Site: brandenburg
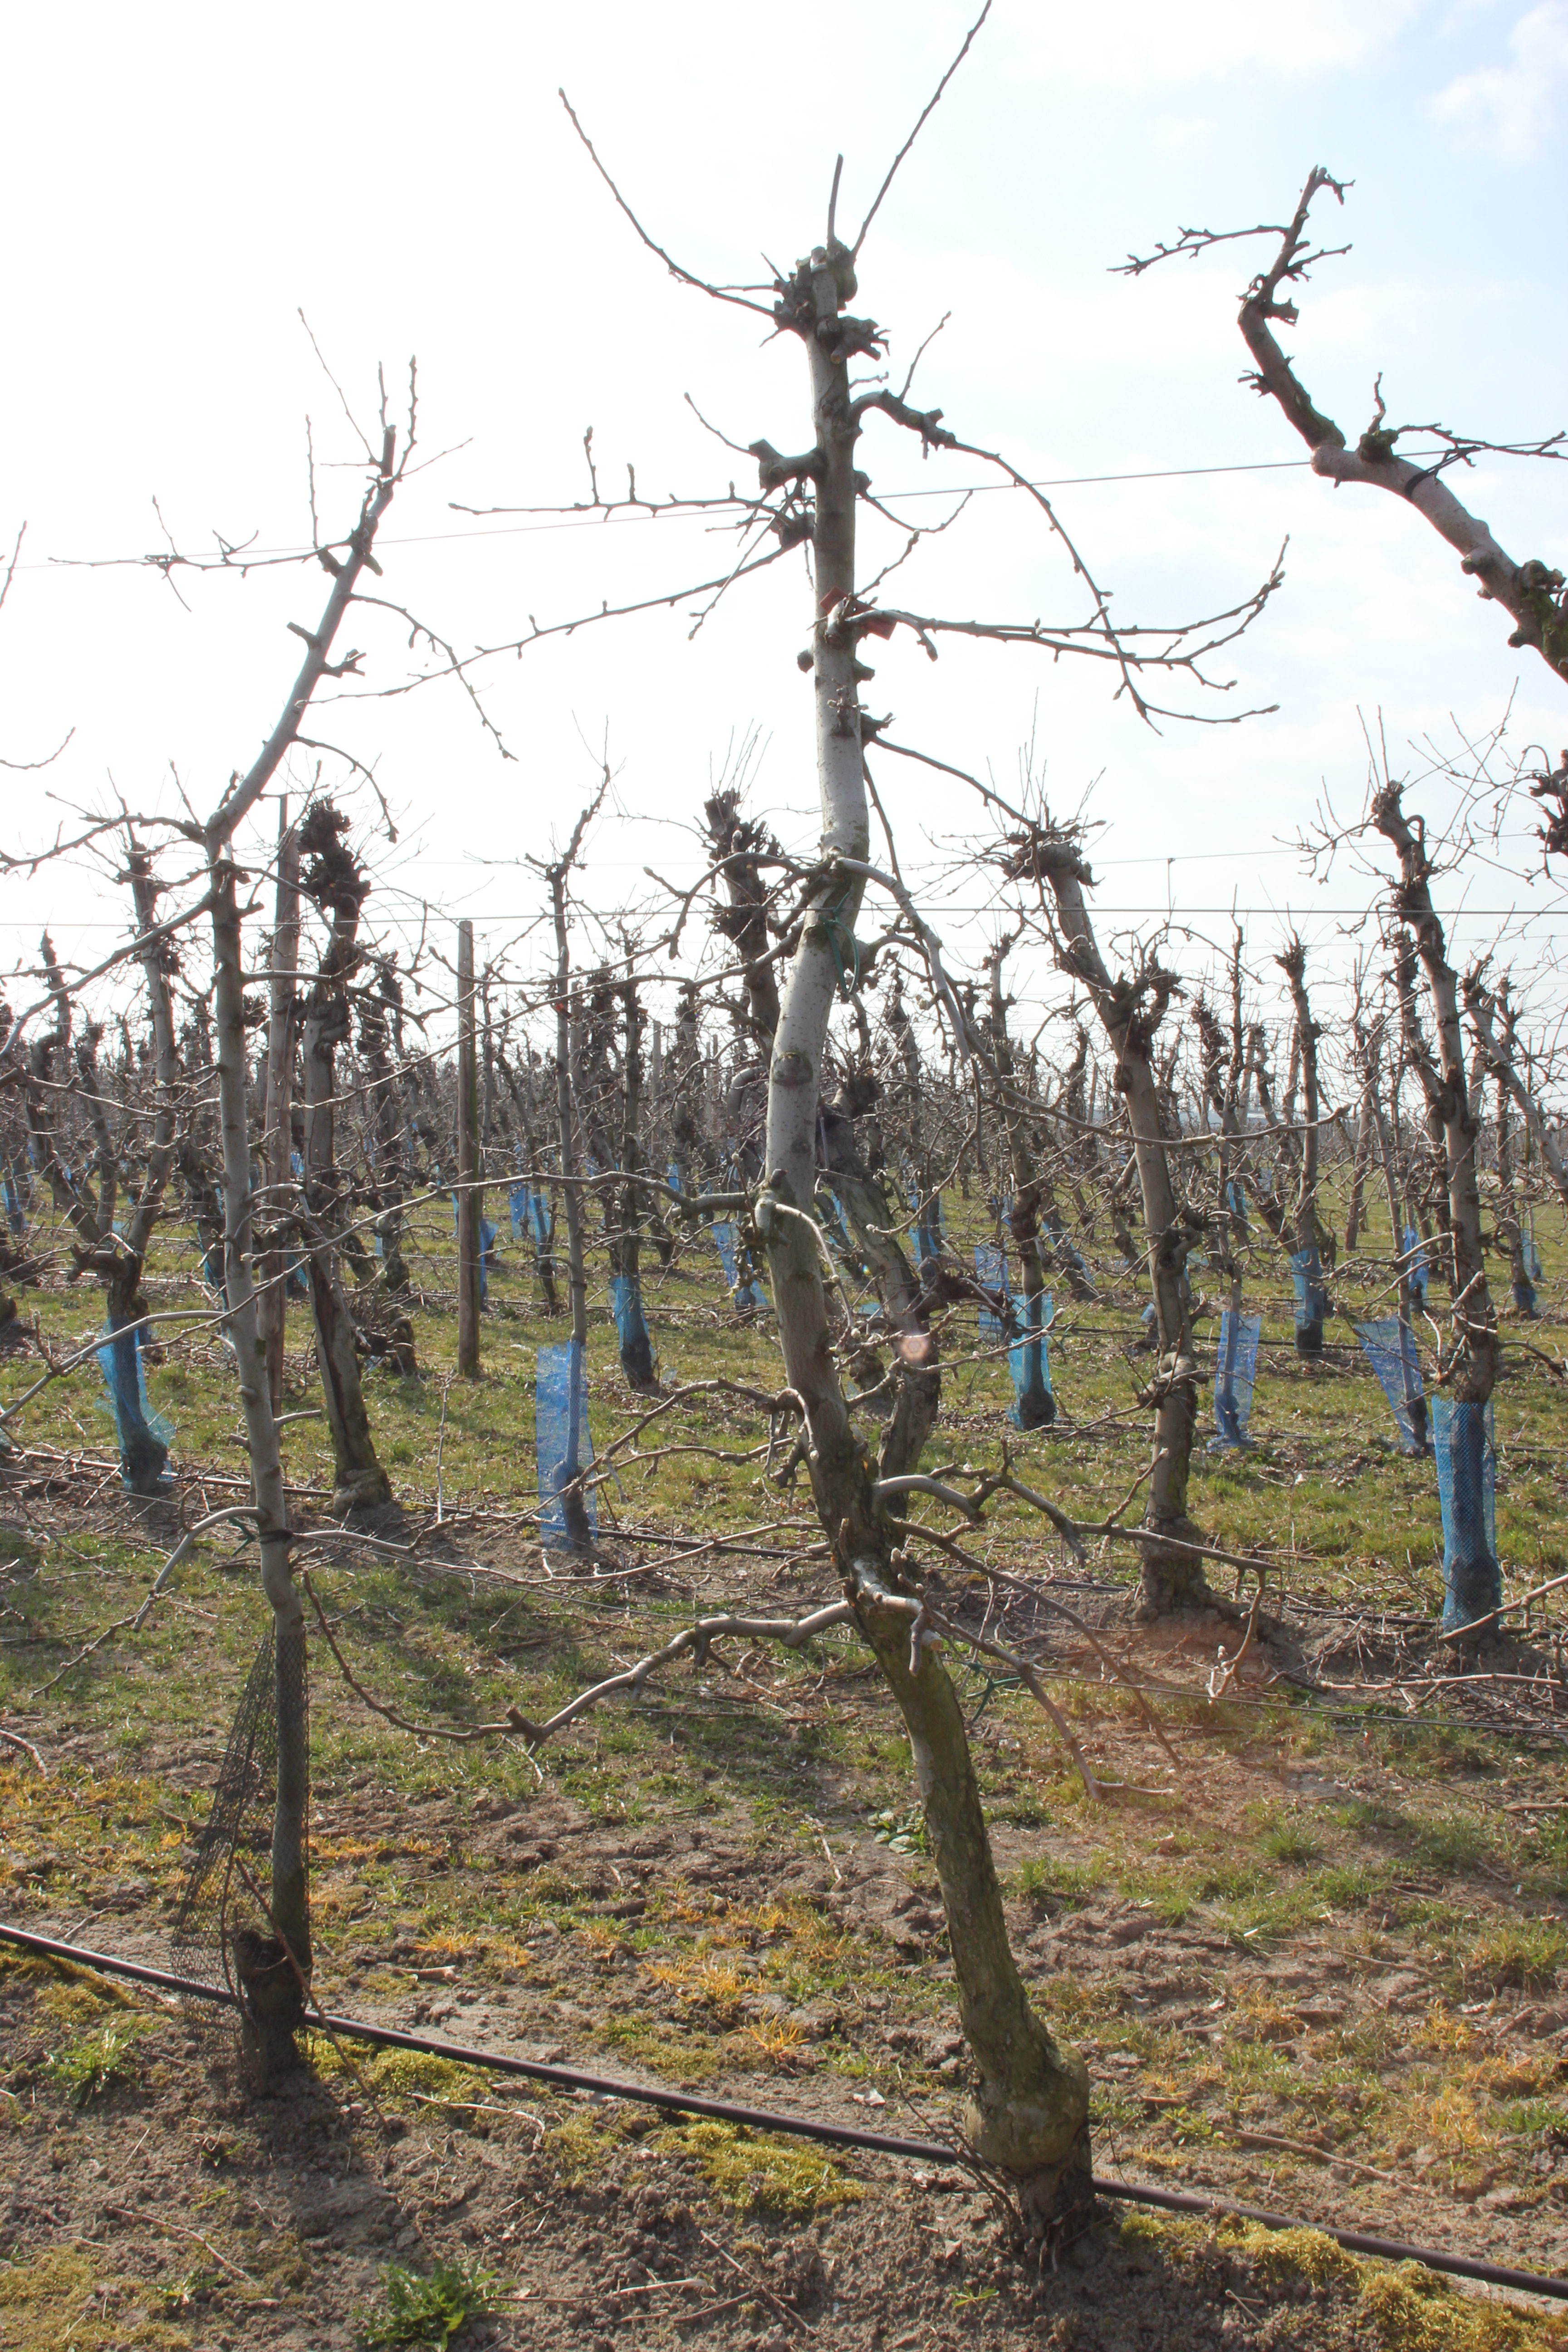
Growth stage (BBCH 03): Bud development